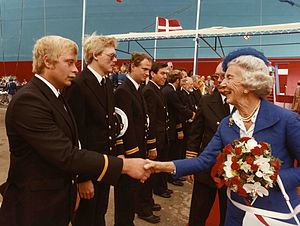
Dronning Ingrid / Senere liv
Ingrid ved endnu en navngivning af et skib - i 1983.
Dronning Ingrid af Danmark var en dansk dronning fra 1947 til 1972.